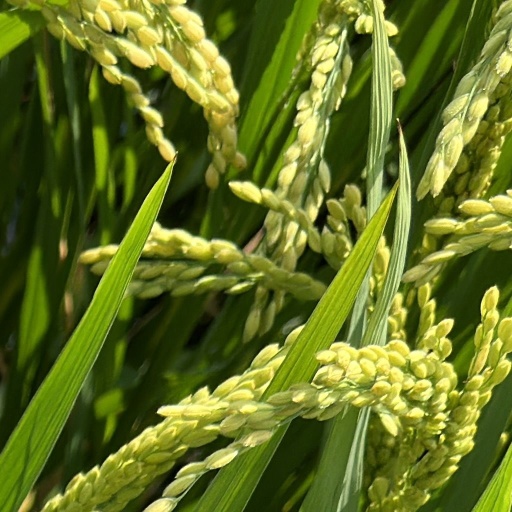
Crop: rice